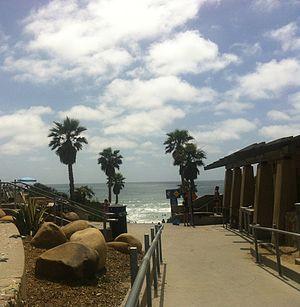
Solana Beach est une municipalité située dans le comté de San Diego, en Californie, aux États-Unis. Sa population s’élevait à 12 867 habitants lors du recensement de 2010, estimée à 13 449 habitants en 2016.